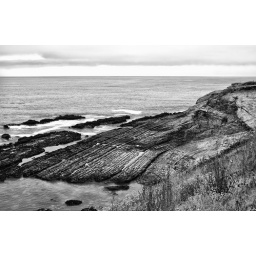
We took Highway 1 home from Mendocino. These rocks were near the Point Arena Lighthouse.